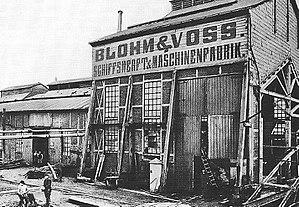
Blohm & Voss est une société de construction navale allemande, créée en 1877 et située à Hambourg.